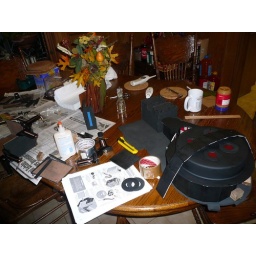
I've kinda taken over the kitchen table